Education in Sudan

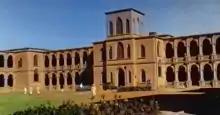
Gordon College in Khartoum, 1936

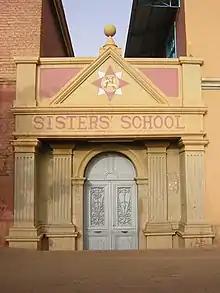
Sisters' School (Khartoum)

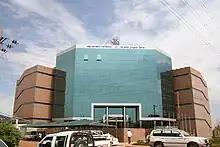
Open University of Sudan

Following the establishment of the condominium, the policy was to gradually Sudanize the administration in the Sudan, replacing the Lebanese and Egyptians who had previously held official posts. Lord Cromer in 1903 defined the policy clearly, and also insisted that education policy should concentrate on a basic elementary education for the masses. With this in mind, in 1900 the colonial authorities started to create a school system, geared to provide Sudanese officials for the lower grades of the administration, and decided to appoint as many Sudanese as possible to posts not requiring education. They made efforts to reopen as many "kuttabs" as possible, by giving subsidies to teachers. Instructional workshops were set up at Kassala, Omdurman, and at the Gordon College. But higher class Sudanese refused to send their children to these workshops. So four government primary schools were created. By 1914 the policy was working, and the students from these schools were filling the lower ranks of the administration, including the sons of the three Kalifahs and various Mahdist Amirs. For higher education, the Gordon Memorial College was founded by the British in Khartoum in 1920 and the Islamic Omdurman Scientific Institute was founded in 1912.